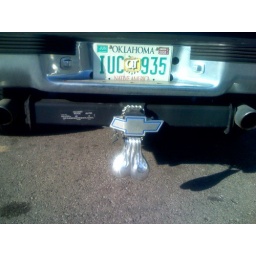
I've seen these truck balls before in other forms, but never in shiny silver. Only in Oklahoma, kids, only in Oklahoma.